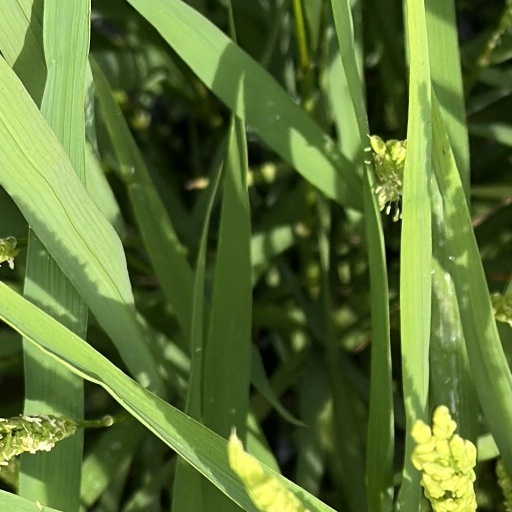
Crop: rice